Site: brandenburg
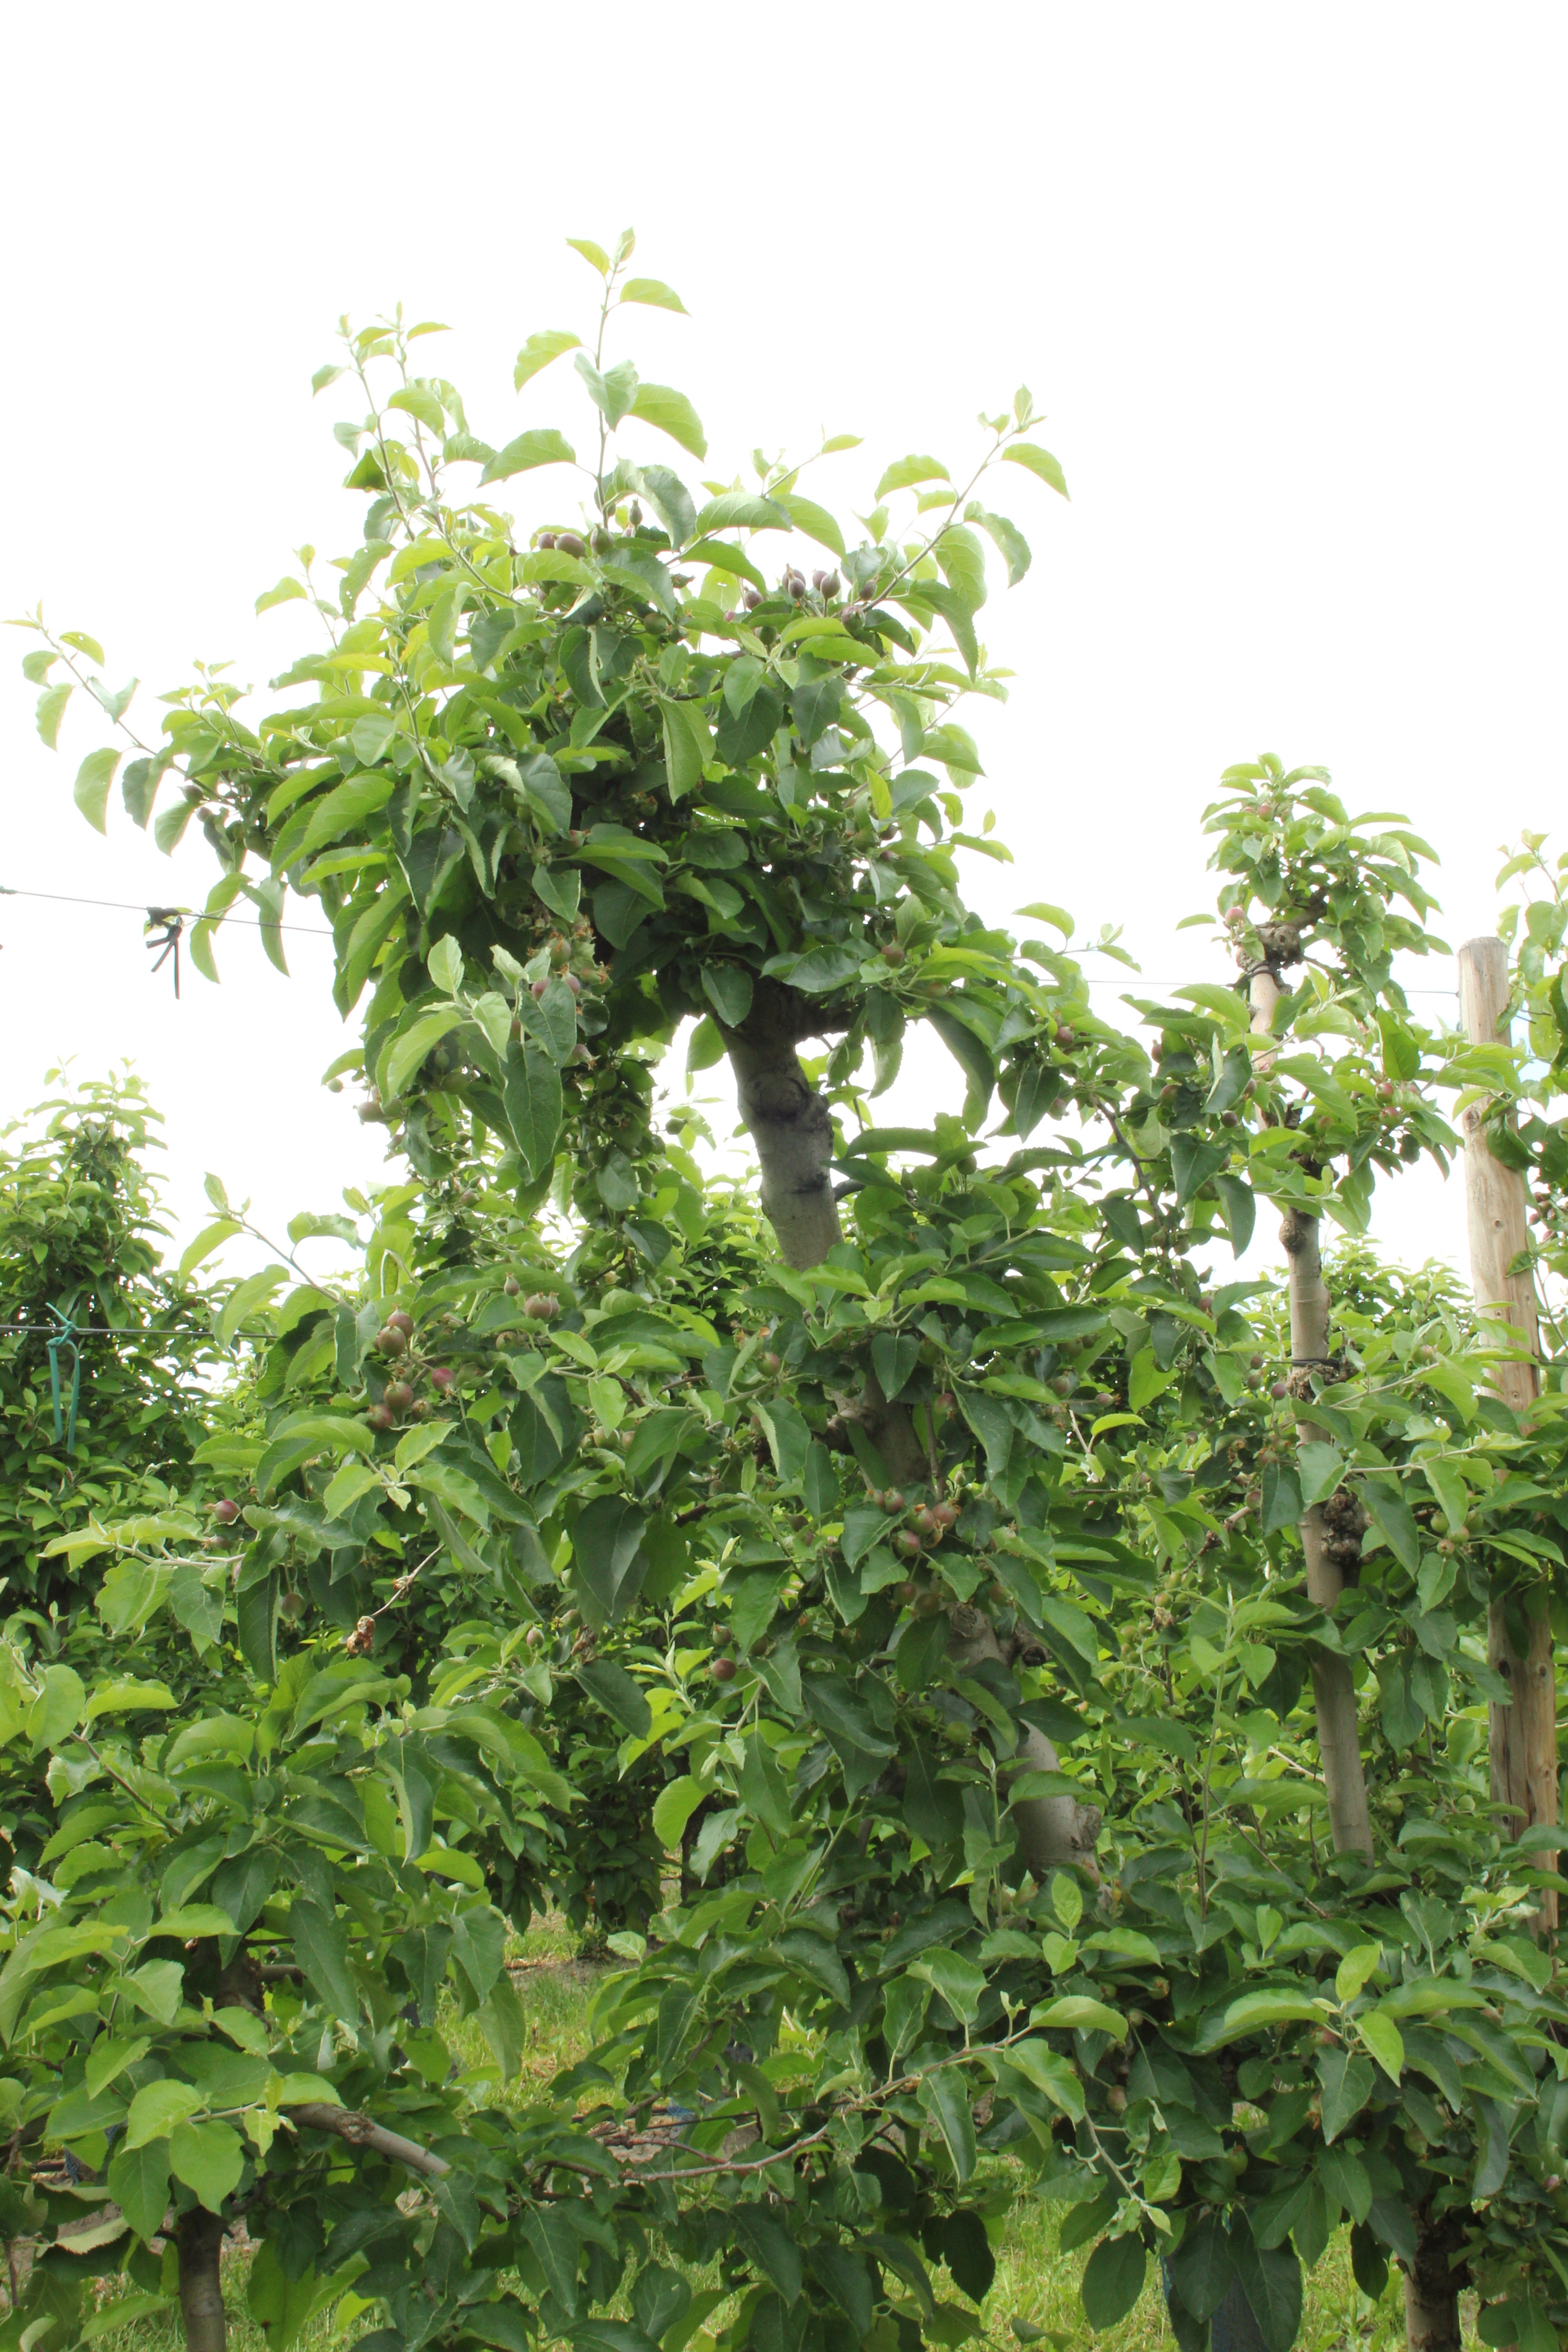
Growth stage (BBCH 72): Development of fruit